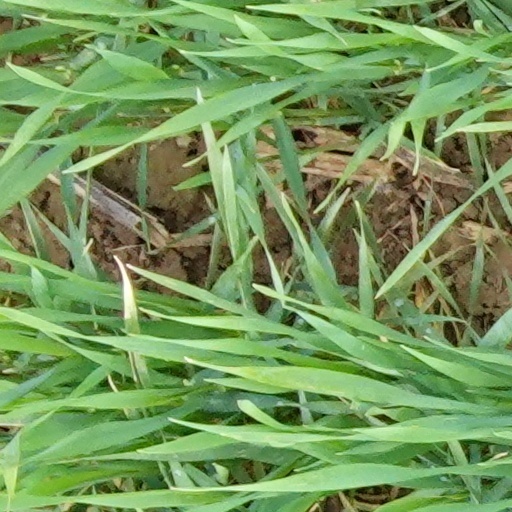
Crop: wheat